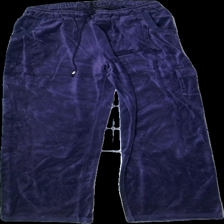
View: front
Type: Trousers
Category: Ladies
Brand: Missing
Colors: Purple
Material: 100% Cotton
Cut: Regular
Season: All
Stains: Minor
Price range: <50
Recommended usage: Recycle